William Pinckney

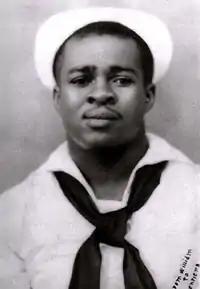

William Pinckney (April 27, 1915July 21, 1976) was a United States Navy sailor who was the second African American to be awarded the Navy Cross, the second-highest decoration for valor in combat after the Medal of Honor. Pinckney received the medal for saving the life of a fellow crew member on board the during the Battle of the Santa Cruz Islands. The is named in his honor.